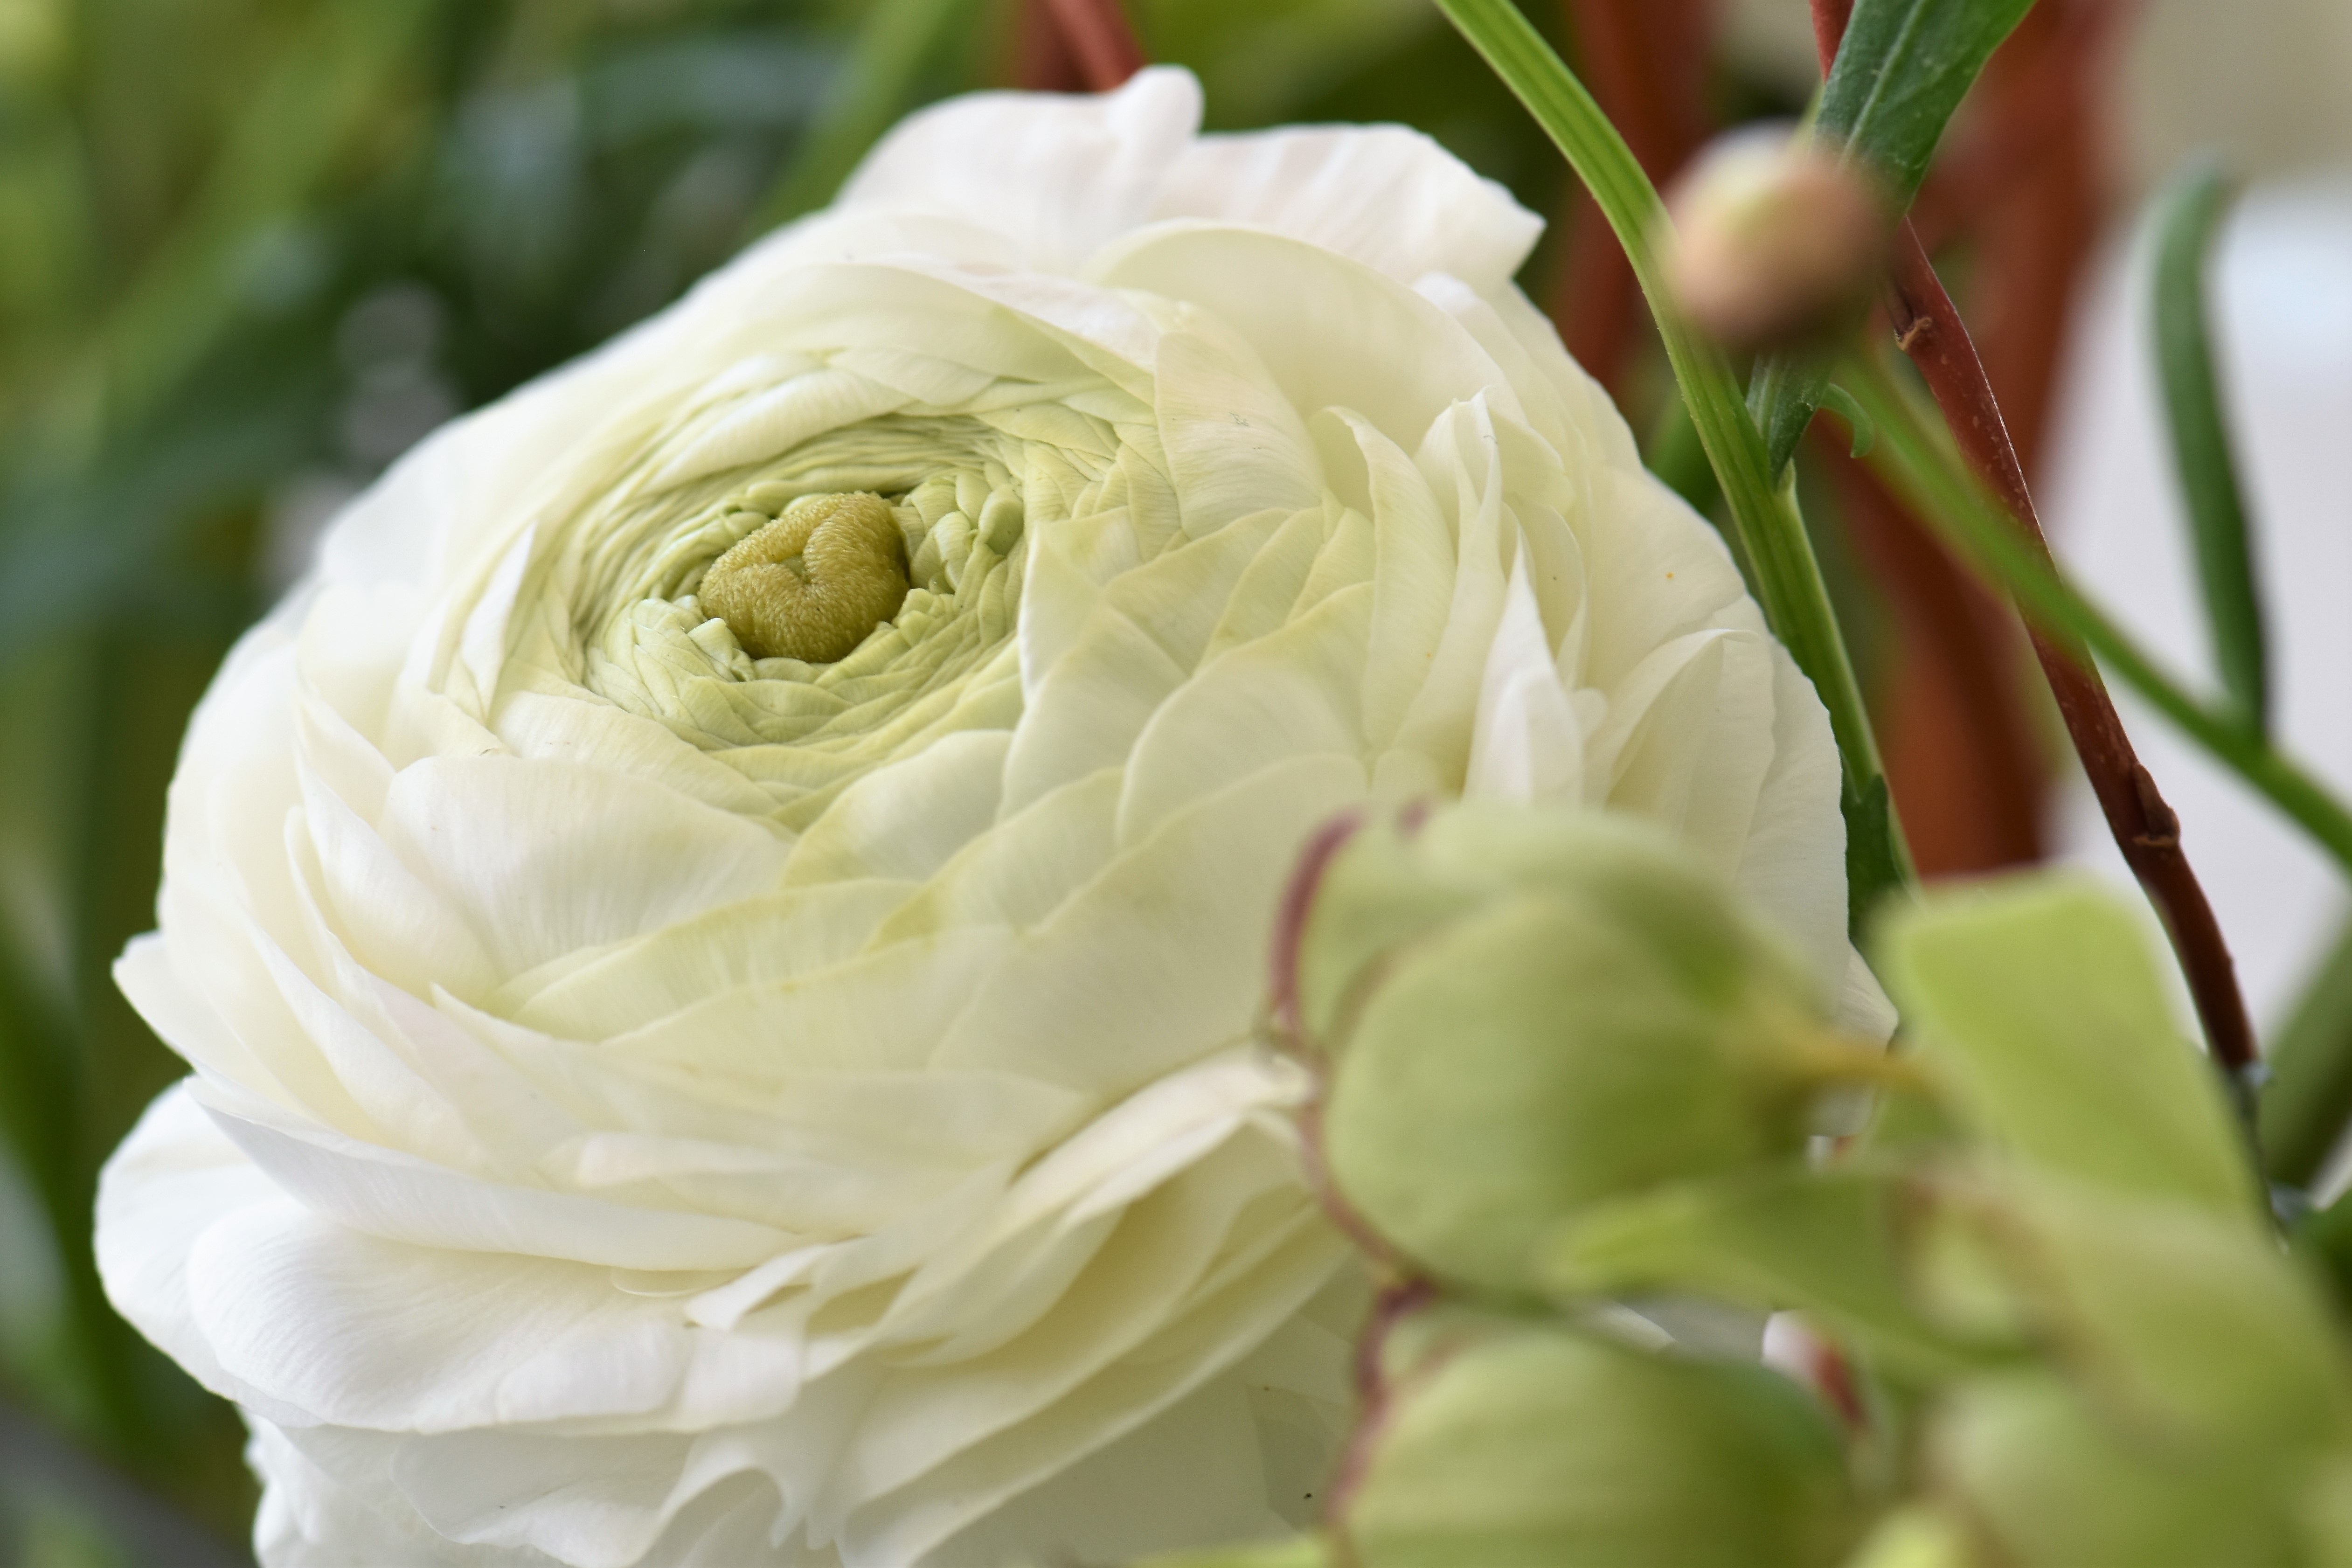
nature, blossom, plant, white, flower, petal, bouquet, rose, spring, green, macro, botany, flora, close up, leaves, strauss, floristry, spring flowers, macro photography, flowering plant, garden roses, rose family, flower blossom, flower bouquet, ranunkeln, plant stem, land plant, christian roses